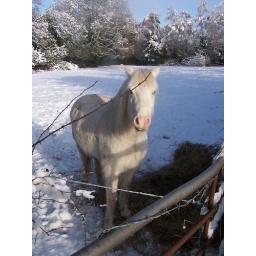
a white pony in a white field